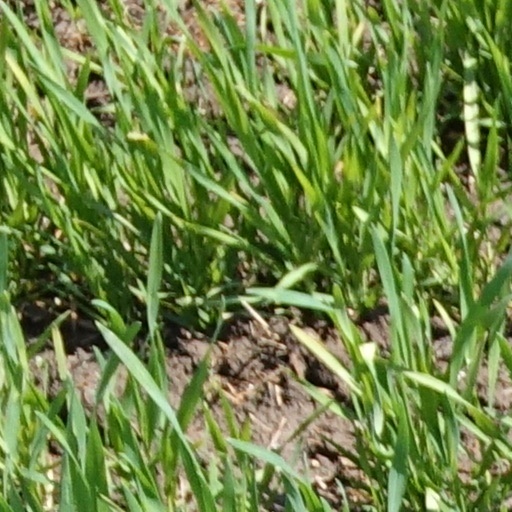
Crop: wheat